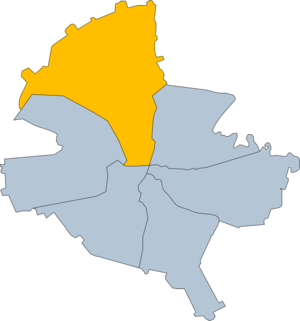
Le secteur 1 est l'une des six divisions administratives de la ville de Bucarest, capitale de la Roumanie.